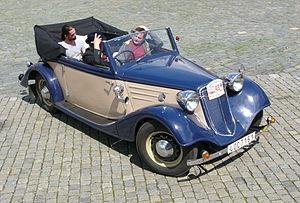
La Tatra 75 est une voiture introduite en 1933 par Tatra en remplacement de la Tatra 54.